National Emergency System

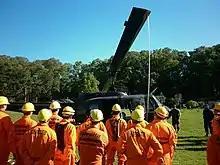
SINAE training on forest fires, addressed to the National Army and the National Fire Department (Santa Teresa National Park, Rocha).

The state of disaster will be declared by the Executive Power, acting the President of the Republic in agreement with the competent ministers or in the Council of Ministers, immediately activating the National Emergency System. Declarations of disaster status enable the Executive Power to establish easements of passage and temporary occupations, as well as the temporary use of movable property necessary for the execution of the operational actions of the National Emergency System. The compulsory evacuation of people and animals in situations of vulnerability or risk may also be arranged. Public officials summoned to participate in activities of the National Emergency System in cases of alert or disaster status are obliged to assume them under the conditions determined by the National Emergency Directorate.